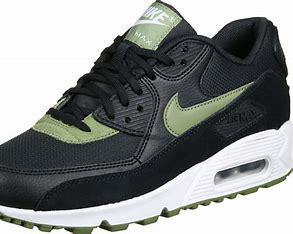
Brand: Nike
Model: Air Max 90 Sale